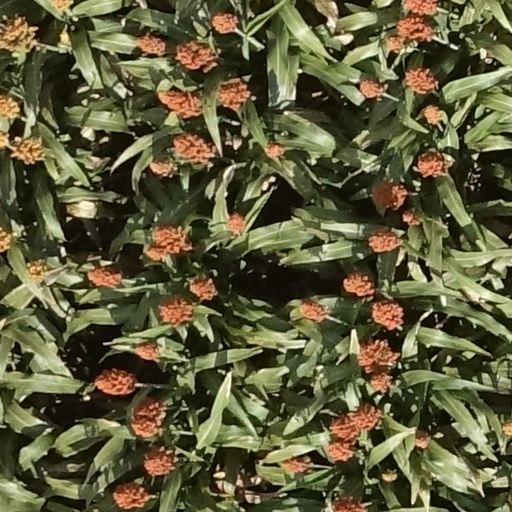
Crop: sorghum